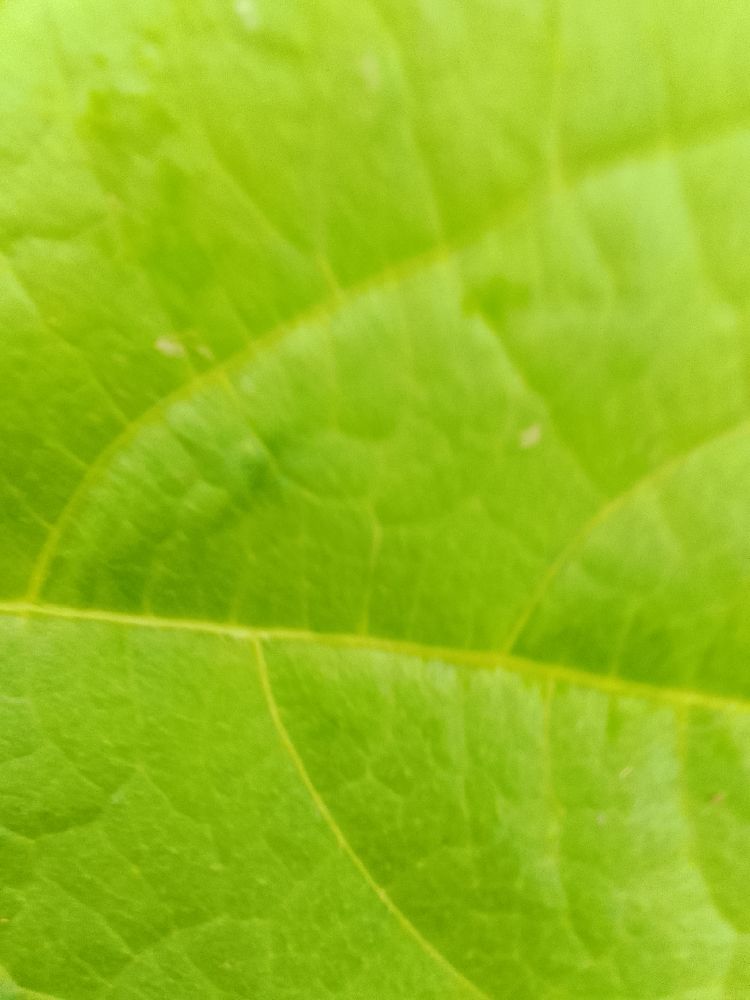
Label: healthy